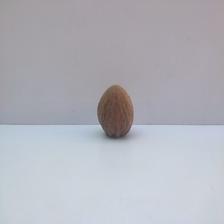
Size: Spoiled